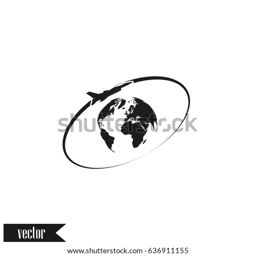
airplane fly around the planet earth .